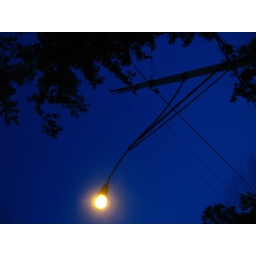
the streetlight in front of my house that blinks on and off at night. fort erie, july 2007.